AD 808

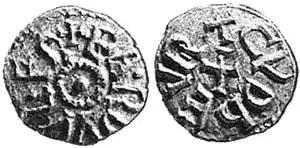
Coin of king Eardwulf of Northumbria

Year 808 (DCCCVIII) was a leap year starting on Saturday of the Julian calendar, the 808th year of the Common Era (CE) and Anno Domini (AD) designations, the 808th year of the 1st millennium, the 8th year of the 9th century, and the 9th year of the 800s decade.